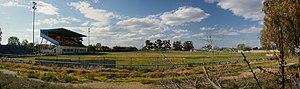
Le stade désaffecté Eric Weissel à Wagga Wagga, dans les Nouvelles Galles du Sud (Australie).